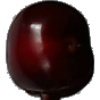
Label: cherry